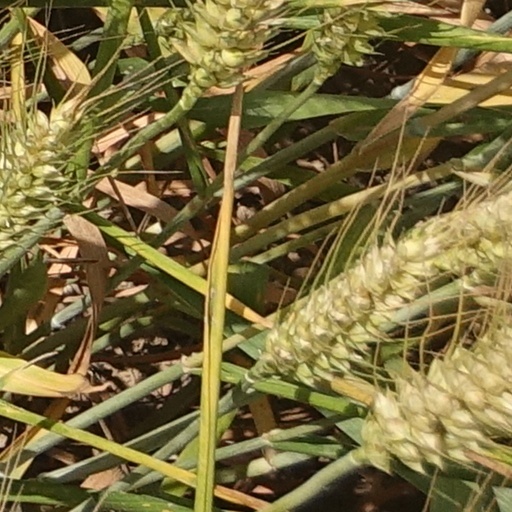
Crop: wheat